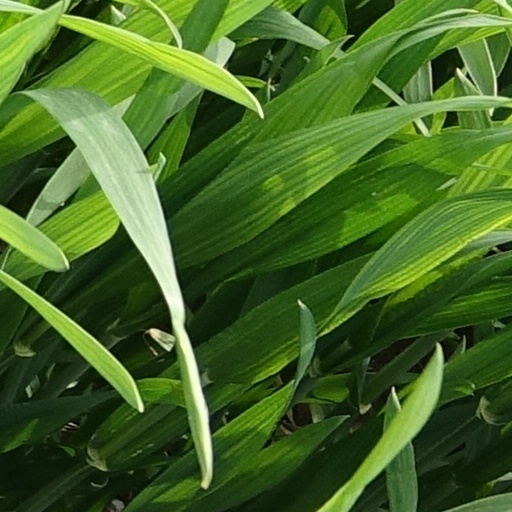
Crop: wheat